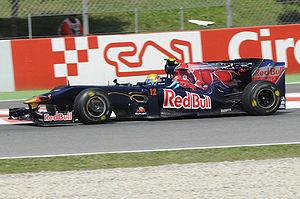
Sébastien Olivier Buemi, né le 31 octobre 1988 à Aigle dans le canton de Vaud en Suisse, est un pilote automobile suisse. Il effectue, en 2009, ses débuts en Formule 1 au sein de la Scuderia Toro Rosso. Avec deux points inscrits au Grand Prix automobile d'Australie 2009, il devient le quatrième plus jeune pilote à inscrire un point en championnat du monde de Formule 1.
La Scuderia AlphaTauri, créée sous le nom Scuderia Toro Rosso en 2006, est une écurie italienne de Formule 1 fondée fin 2005, à la suite du rachat de l'écurie de F1 Minardi par le groupe autrichien Red Bull. Elle fait ses débuts en compétition à l'occasion du GP de Bahreïn lors du championnat du monde de Formule 1 2006. L'écurie est la junior team de Red Bull Racing qui forme des jeunes pilotes issus des formules de promotion Red Bull. Toro Rosso est tout simplement la traduction italienne de Red Bull, soit « taureau rouge ».